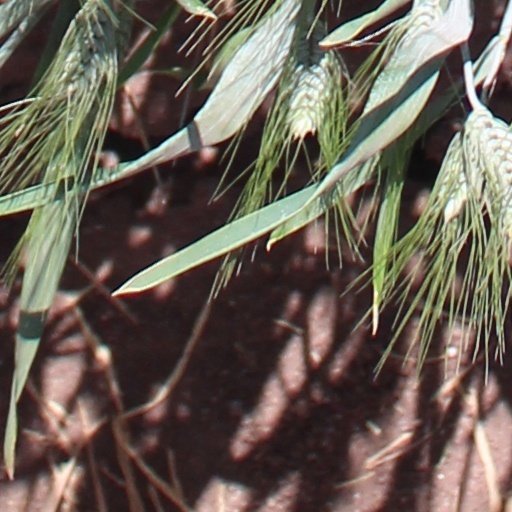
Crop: wheat